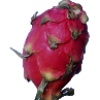
Label: Pitahaya Red 1